A Beautiful Day in the Neighborhood

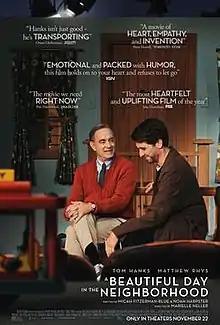
Theatrical release poster

A Beautiful Day in the Neighborhood is a 2019 American biographical drama film on the TV presenter Fred Rogers, directed by Marielle Heller and written by Micah Fitzerman-Blue and Noah Harpster, inspired by the 1998 article "Can You Say... Hero?" by Tom Junod, published in "Esquire". It stars Tom Hanks, Matthew Rhys, Susan Kelechi Watson, and Chris Cooper. It depicts Lloyd Vogel (Rhys), a troubled journalist for "Esquire" who is assigned to profile television icon Fred Rogers (Hanks).